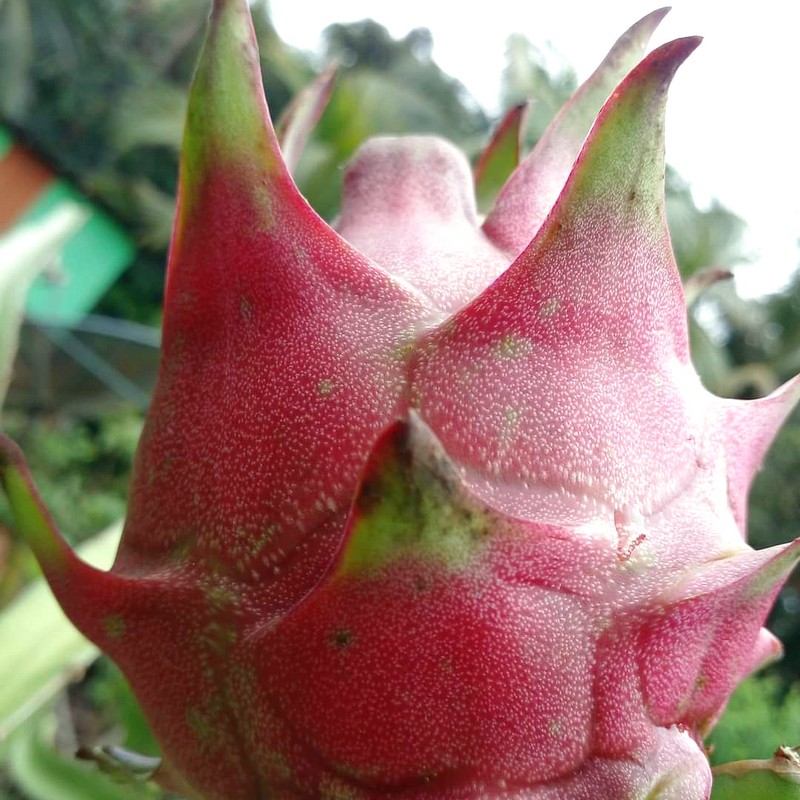
Label: Fresh Dragon Fruit